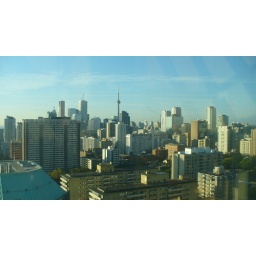
View from my office building in Toronto, Ontario, Canada